Occupational hazard

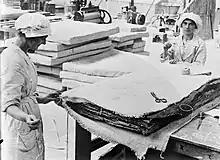
Workers making asbestos insulation for the boilers of navy vessels in 1918, before asbestos was widely recognized as hazardous. Many miners and factory workers suffered early deaths from asbestos-related diseases. The first industry regulations did not come into effect until 1932.

Physical hazards are a subtype of occupational hazards that involve environmental hazards that can cause harm with or without contact. Physical hazards include ergonomic hazards, radiation, heat and cold stress, vibration hazards, and noise hazards.